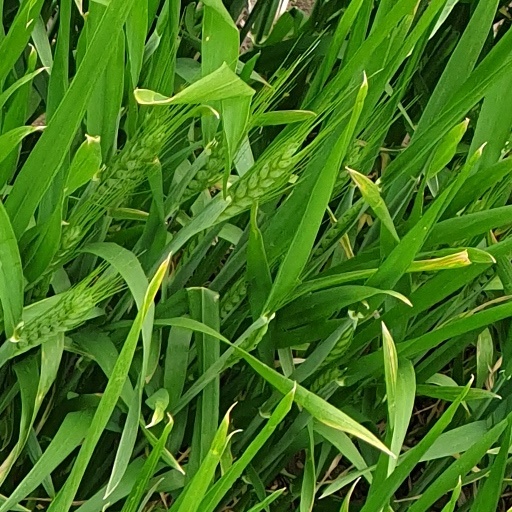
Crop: wheat